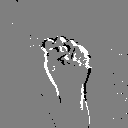
ASL letter: s